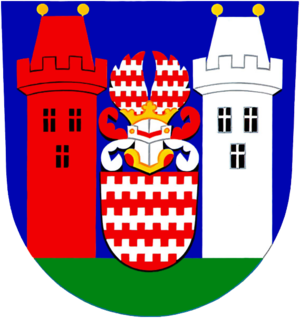
Tovačov est une ville du district de Přerov, dans la région d'Olomouc, en Tchéquie. Sa population s'élevait à 2 475 habitants en 2018.